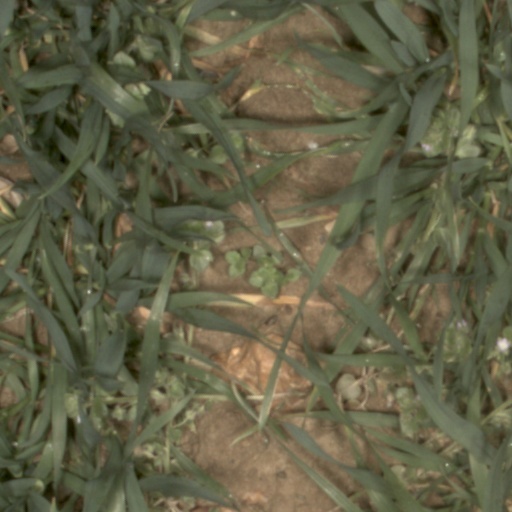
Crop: wheat